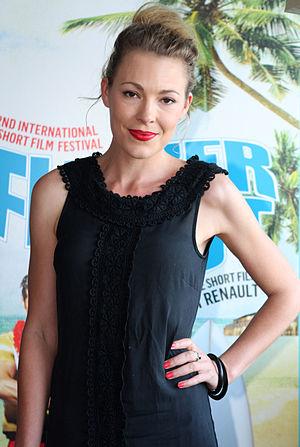
Mirrah Foulkes est une actrice, réalisatrice et scénariste australienne.